Elder Park

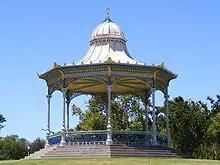
Elder Park Rotunda

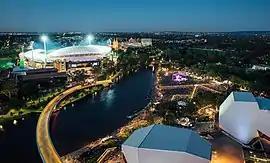
Elder Park and riverbank set up for New Year's Eve celebrations in 2016

Elder Park is a public open space in the city of Adelaide, South Australia on the southern bank of the River Torrens and that is bordered by the Adelaide Festival Centre and North Terrace. It is part of Park 26 of the Adelaide Park Lands, and the Torrens Linear Park also passes through Elder Park.